Rohwer War Relocation Center

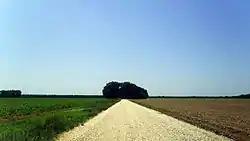
Site located in the grove of trees on the horizon

The largest remaining structure is the high school gymnasium/auditorium, which was added to and was in service with the local school before it closed in July 2004. The tallest structure is the smokestack from the hospital incinerator. Neither of these is marked in any way to indicate historical significance. The rail line used to bring internees and supplies to the camp remains, though it is apparently abandoned. Some of the rails date back to World War II and before. This rail line also served the Jerome War Relocation Center, which was located southwest of Rohwer.